The New Beginning in Sapporo (2017)

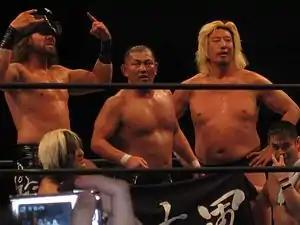
Minoru Suzuki (center), who challenged for the IWGP Heavyweight Championship in the main event and whose Suzuki-gun stable played a major part in the rest of the show

The New Beginning in Sapporo was main evented by Kazuchika Okada making his third defense of the IWGP Heavyweight Championship against Minoru Suzuki. After spending two years away in Pro Wrestling Noah, Minoru Suzuki, along with his Suzuki-gun stable, returned to NJPW on January 5, 2017, attacking Okada and his Chaos stable with Suzuki laying out Okada with his finishing maneuver, the "Gotch-Style Piledriver". Suzuki then declared war on all of NJPW, stating that his stable would take over all of the promotion's championships, just like they had done in Noah. Okada, however, promised to show Suzuki how far NJPW had come during the two years that Suzuki-gun had been away. The main event was officially announced on January 10. In interviews prior to the match, it was claimed that the bad blood between the two started on May 13, 2007, when Suzuki confronted then 19-year old Okada at an event promoted by Último Dragón. The two have since wrestled three singles matches against each other with Okada having won two and Suzuki one. In the days leading to the event, Suzuki targeted Okada's right knee with one attack taking place at a contract signing the day before the event.